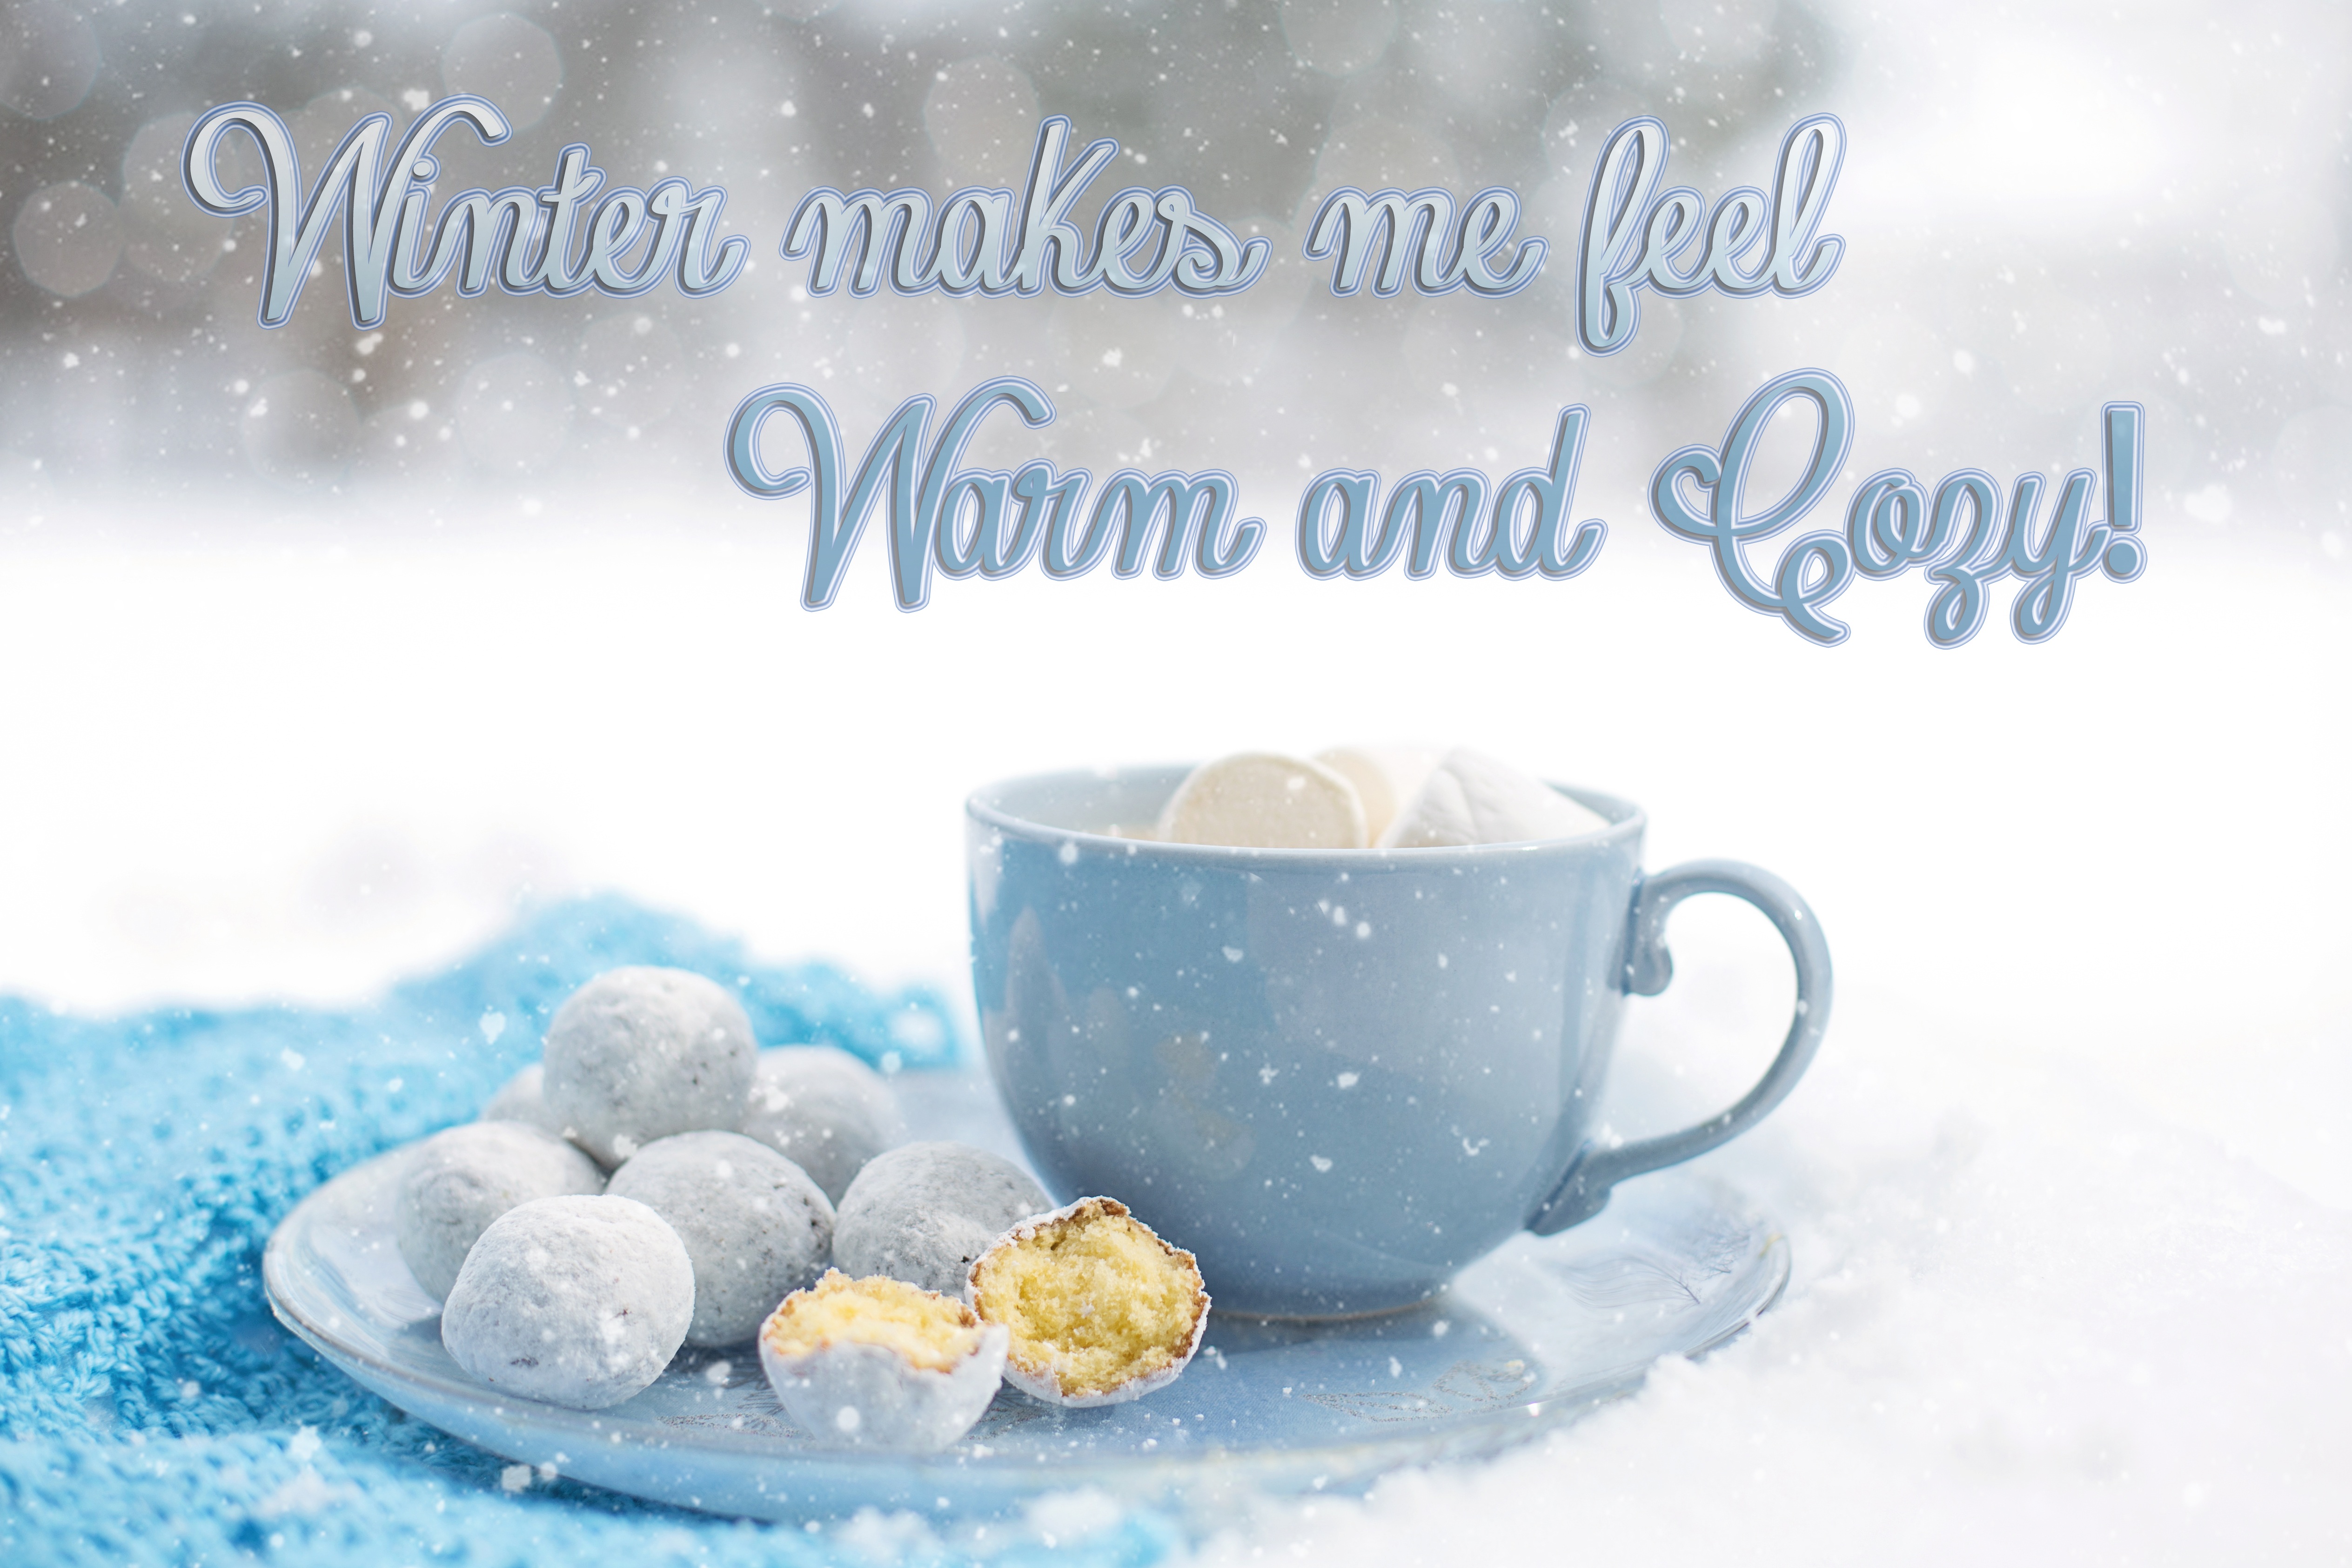
snow, winter, warm, sweet, morning, cup, hot chocolate, cozy, drink, mug, dessert, delicious, cocoa, hot cocoa, tasty, enjoyment, donut holes, doughnut holes, warm beverage, warm and cozy, marshmallows